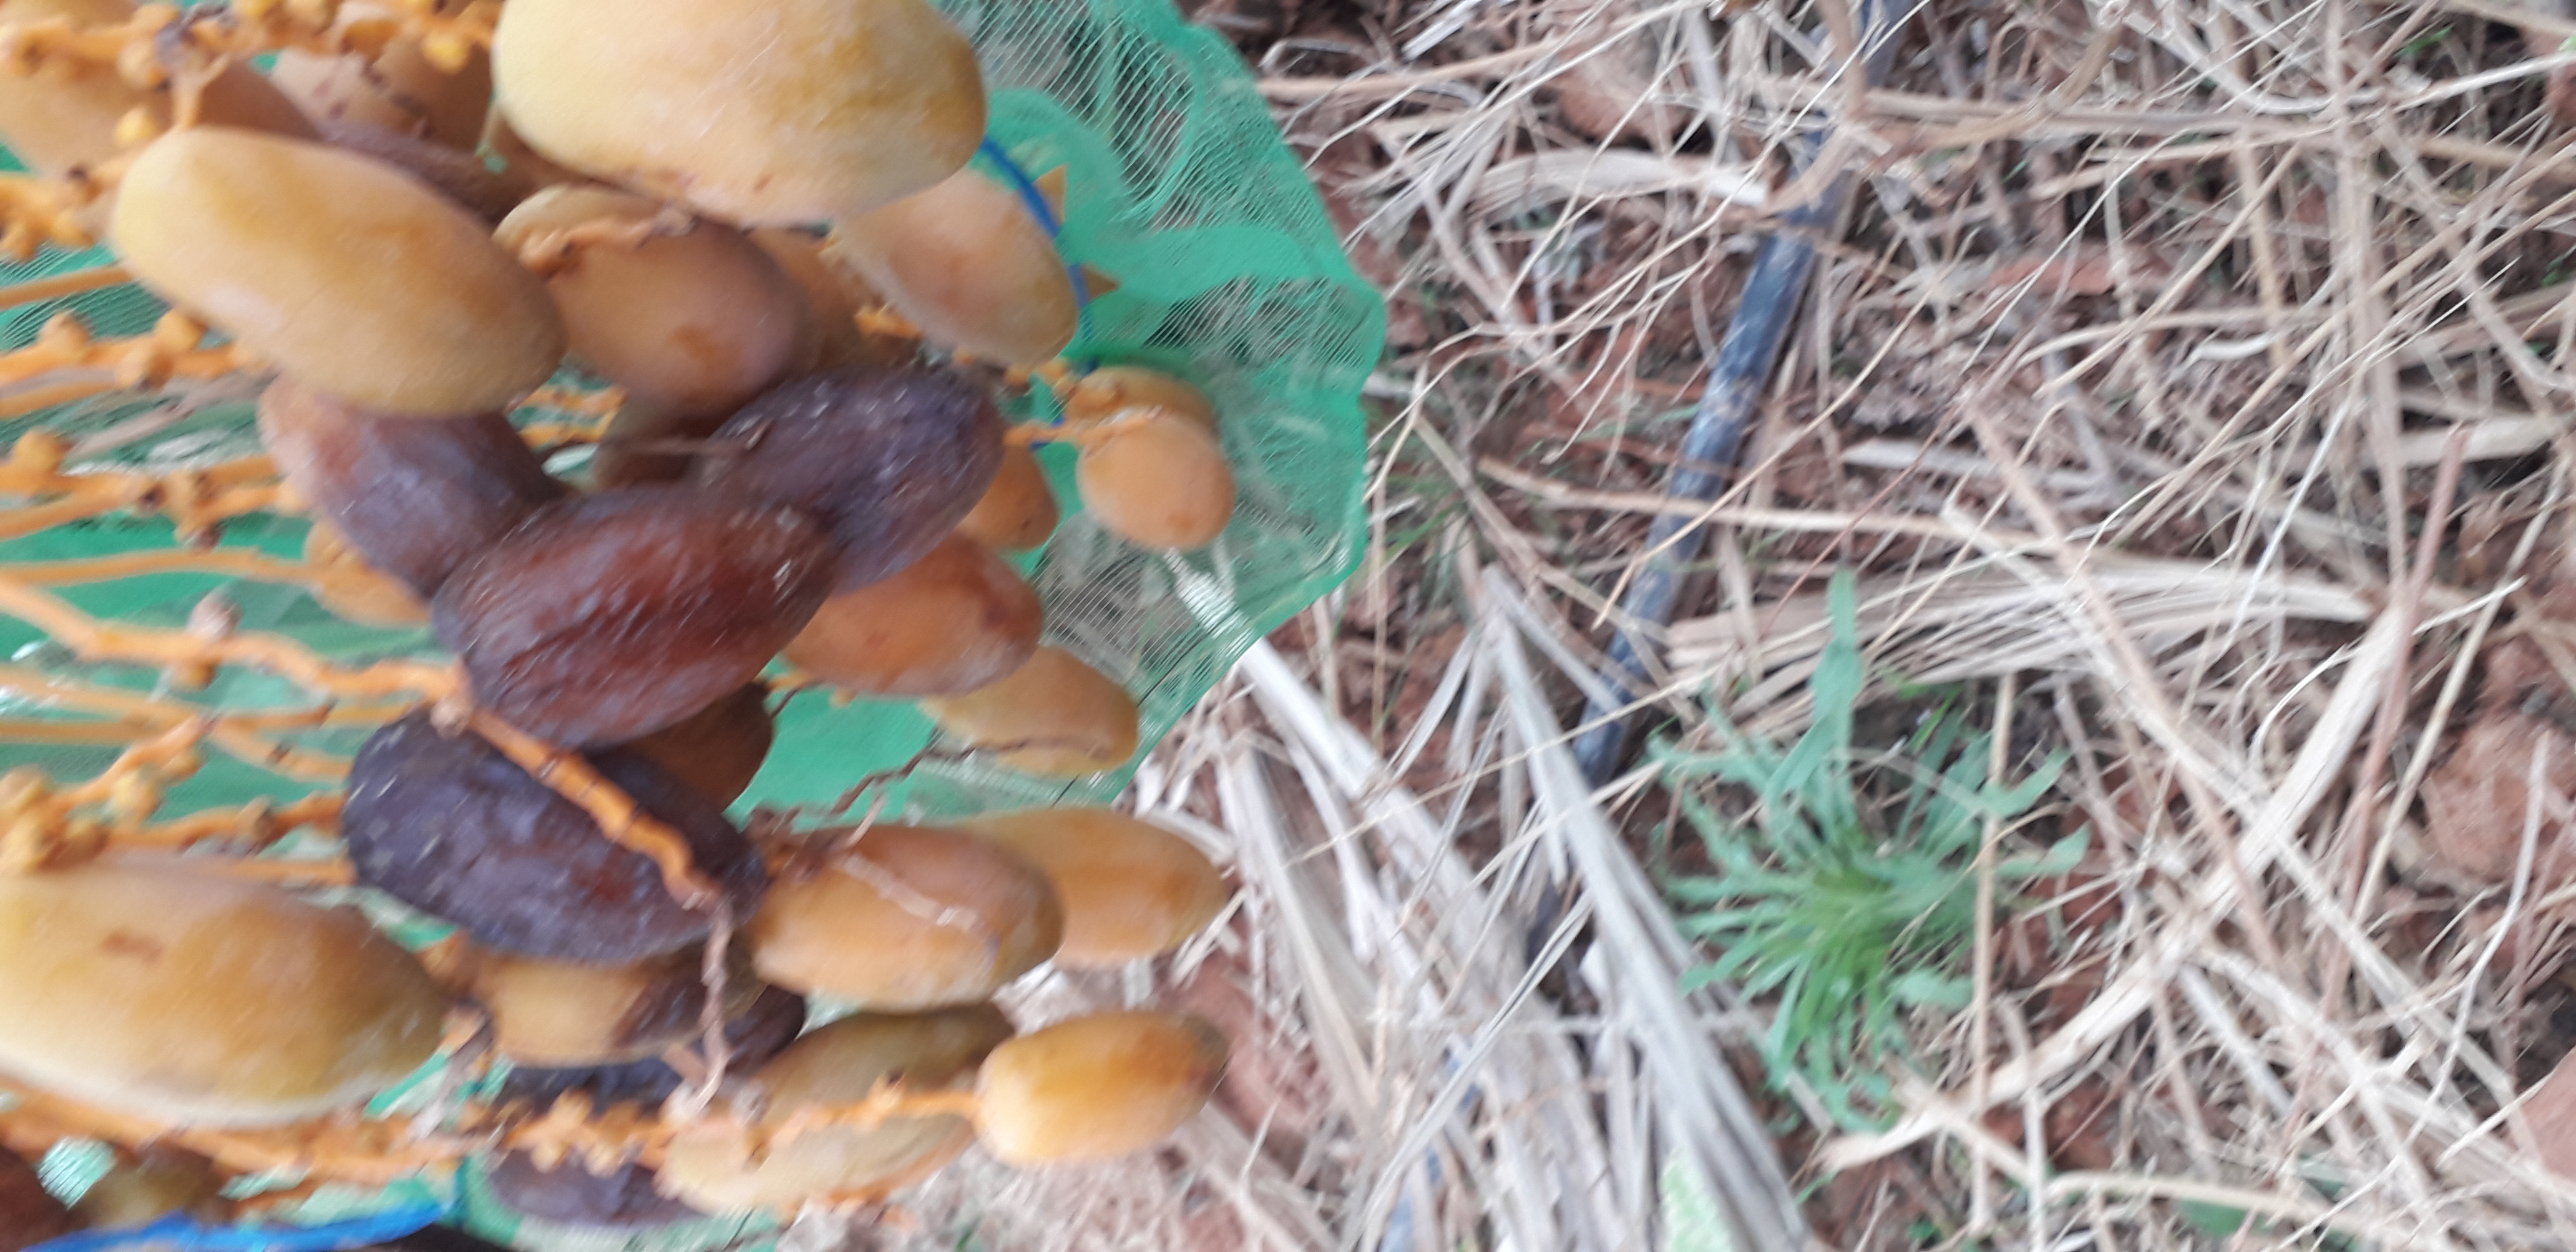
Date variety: Boumajhoul